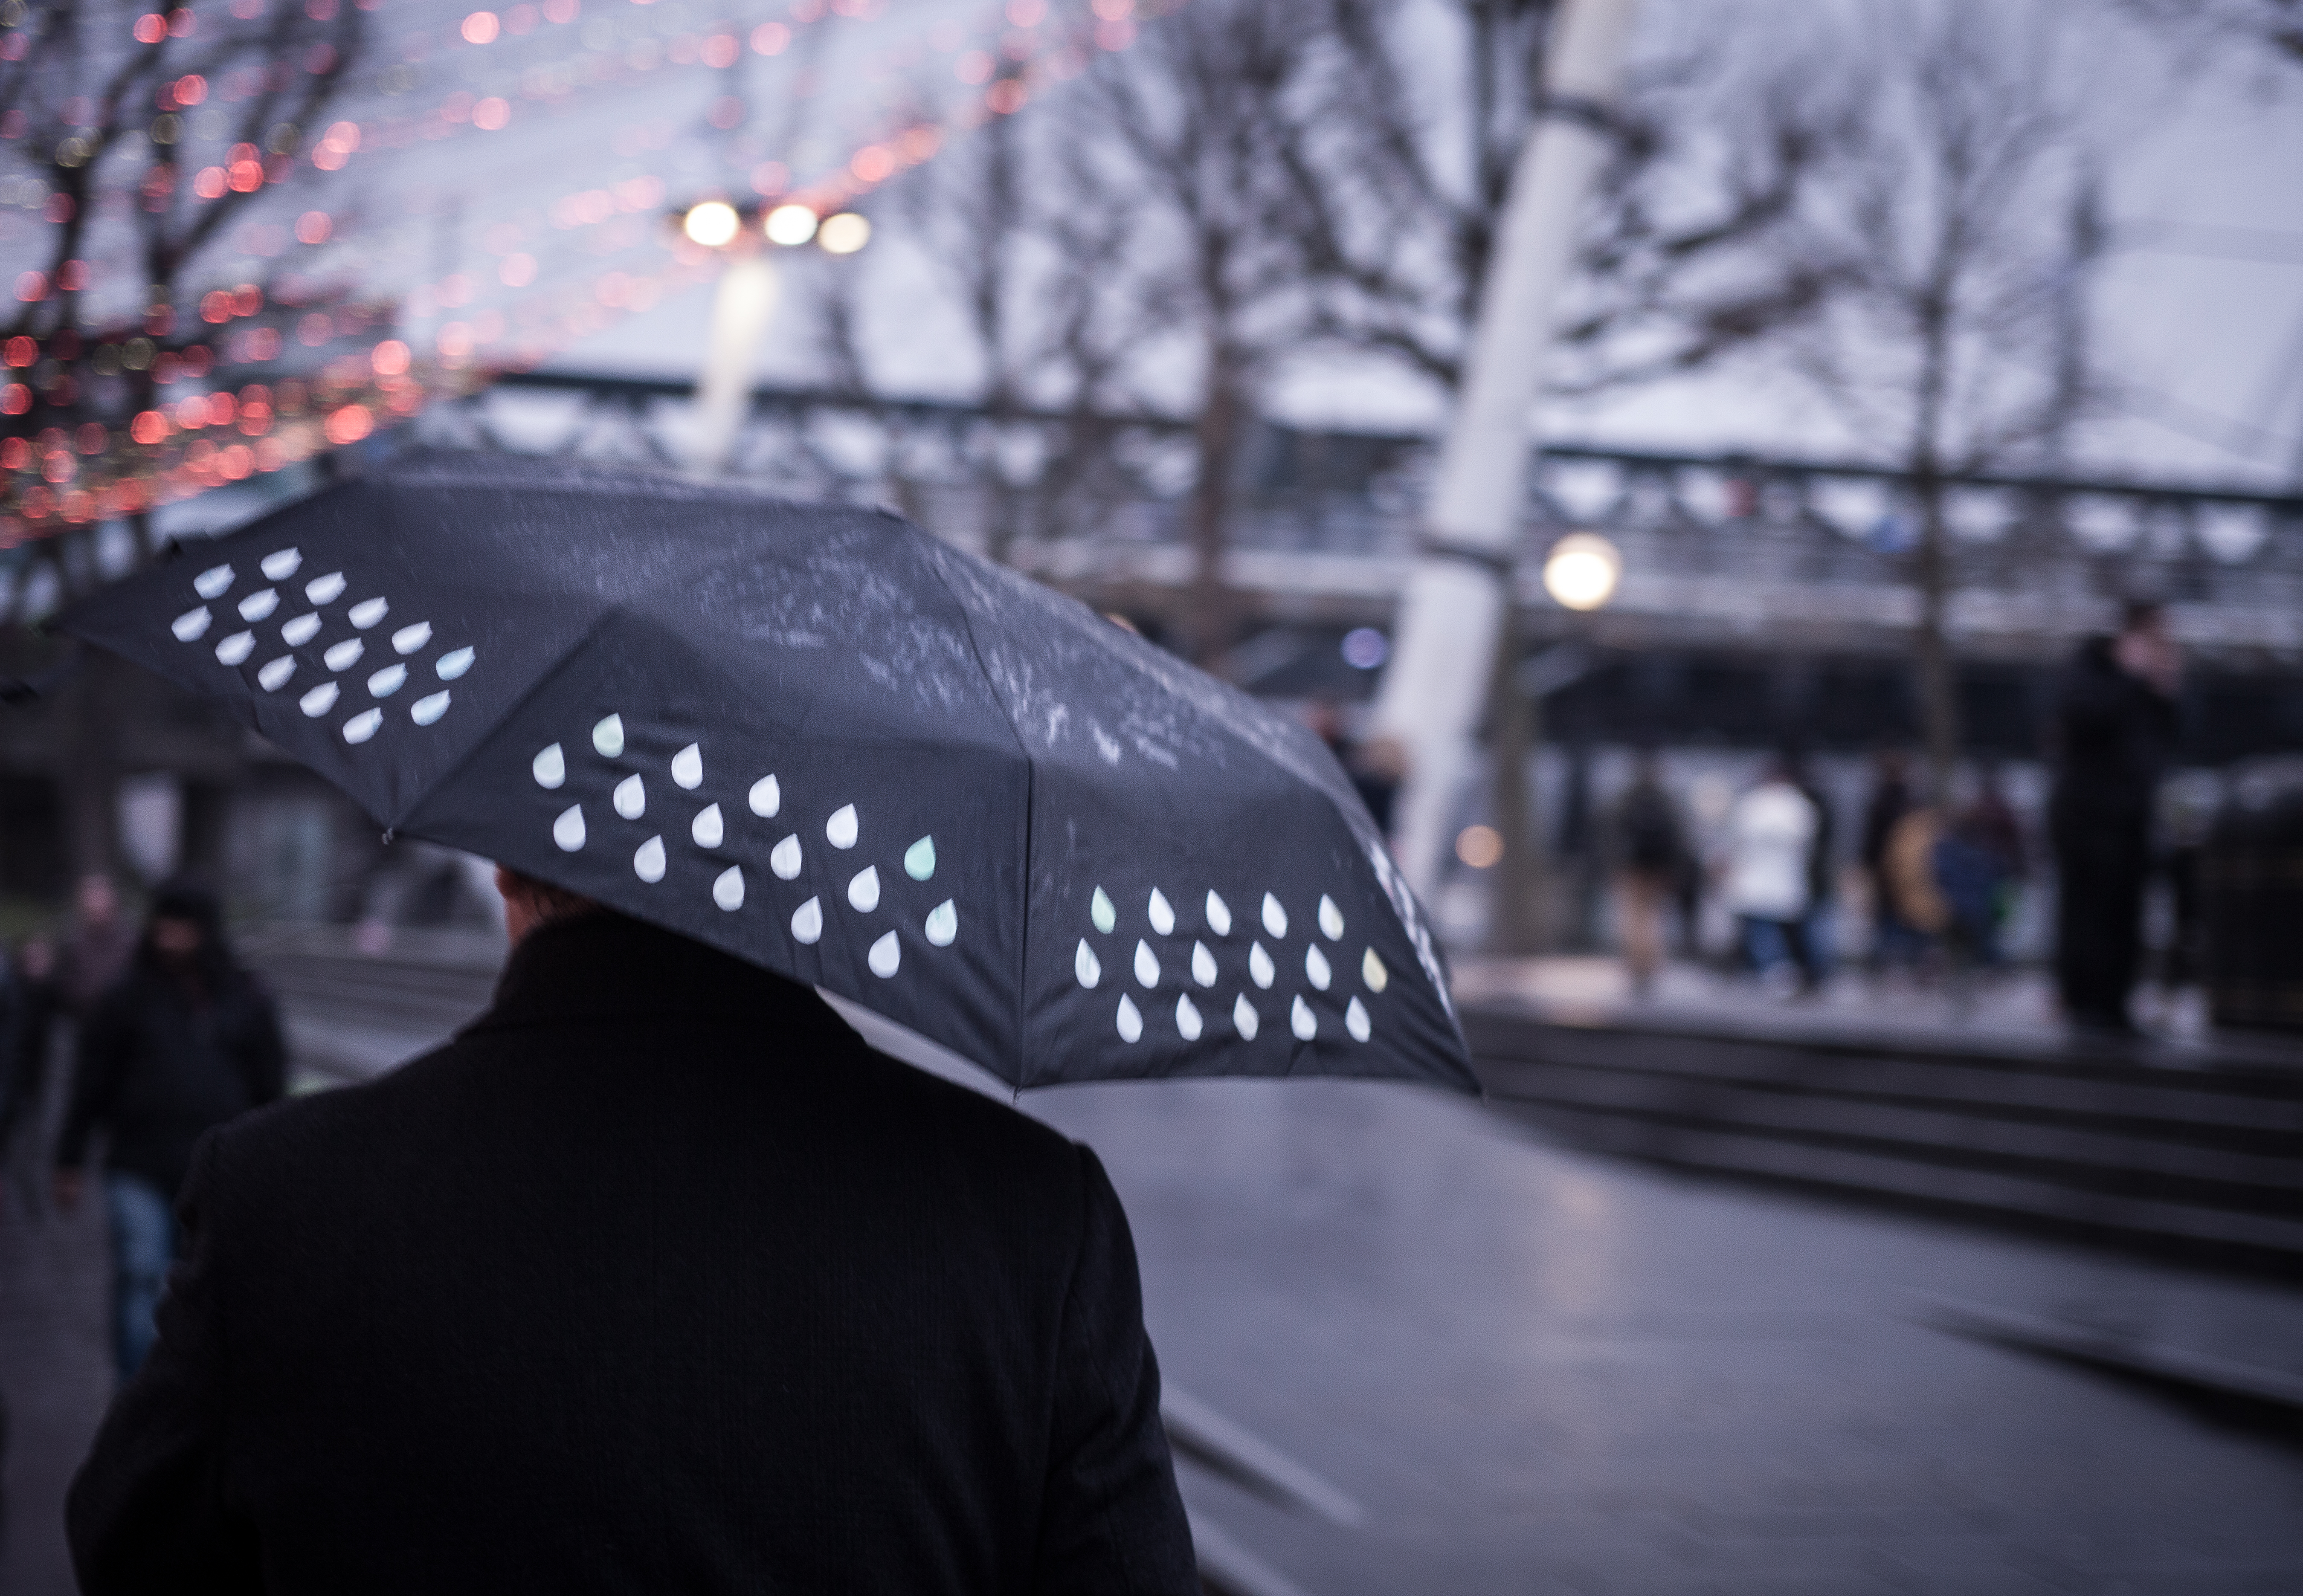
person, snow, winter, rain, wet, umbrella, weather, black, season